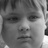
Emotion: sad